Anglo-Saxon brooches

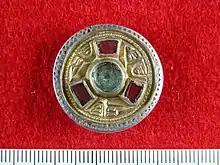
Jewelled disc brooch

The applied brooch, also known as the applied saucer or applied disc brooch, resembles the saucer brooch in appearance. This brooch is assembled in separate parts, unlike the saucer brooch which is cast as an entire piece. Because the brooch is constructed in separate pieces, archaeological excavations rarely uncover applied brooches that have not broken apart. The applied brooch is composed of a circular back plate, with a disc of gilt embossed foil on top, a bronze rim fastened to the edge, a pin support and a pin clasp. These brooches date from the mid-fifth to the late sixth century, and are found primarily in southern and eastern England.